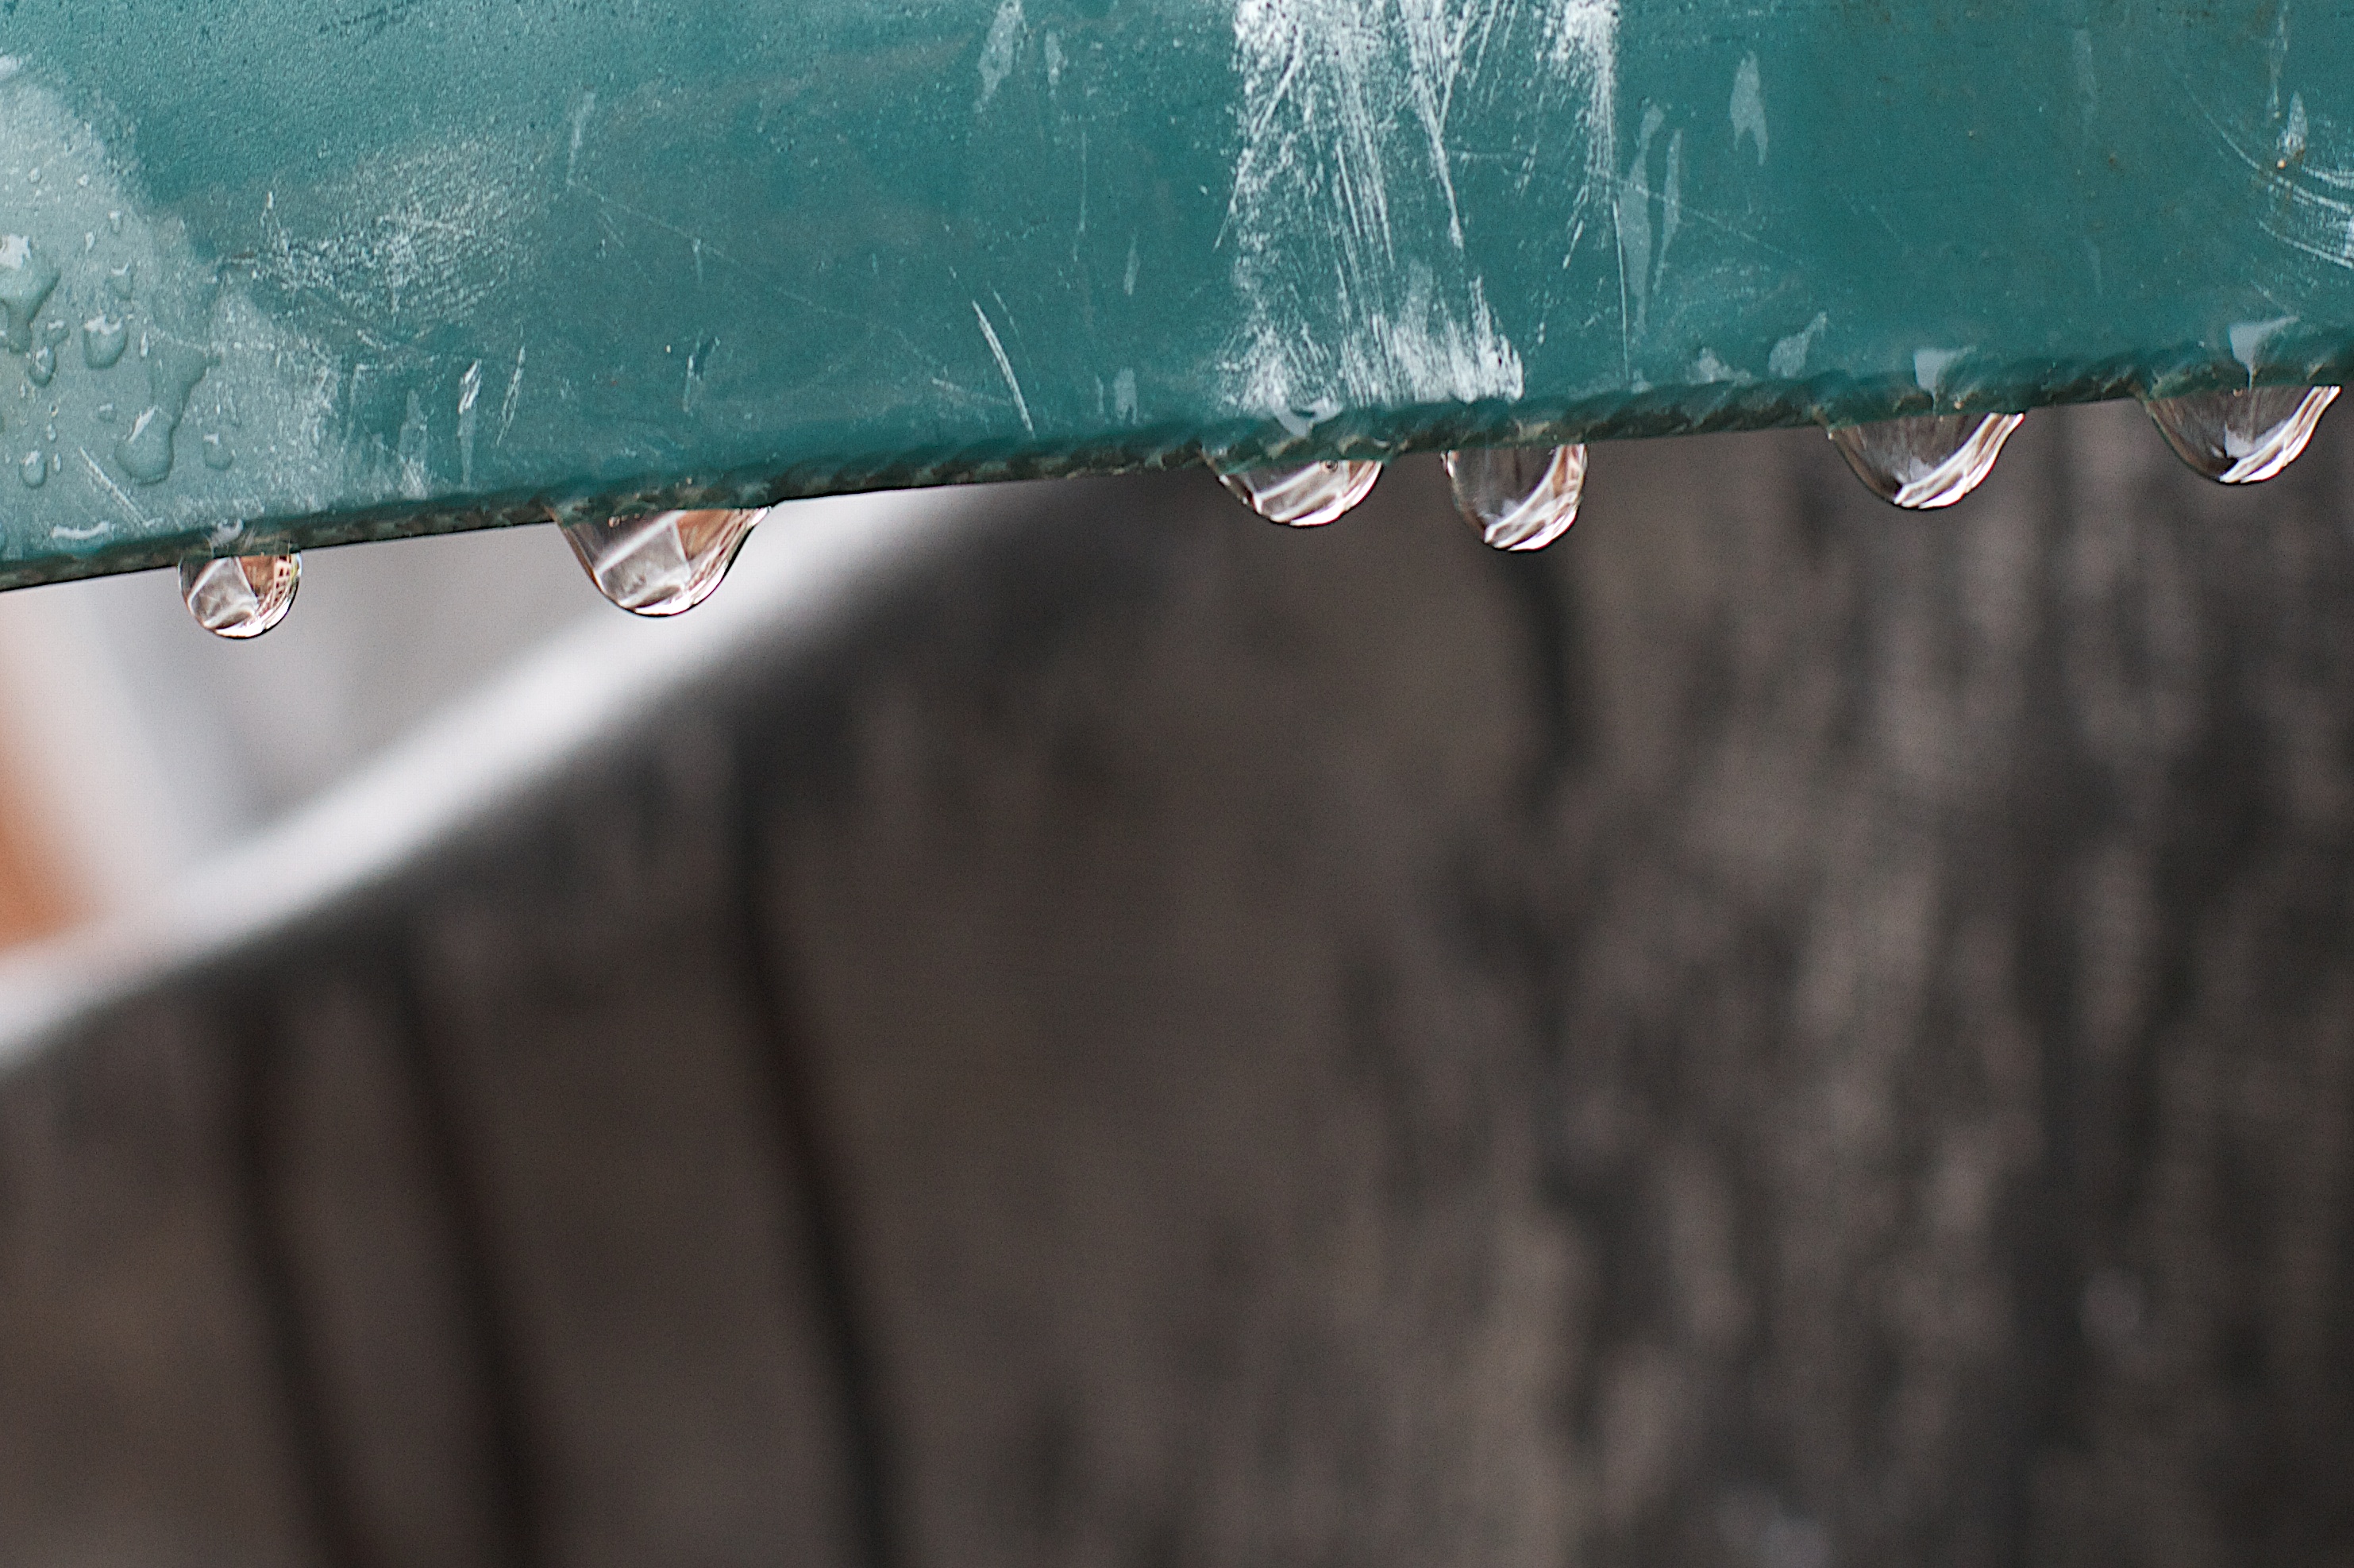
water, snow, winter, drop, light, leaf, ice, green, color, weather, blue, season, close up, freezing, macro photography